Tournament of Kings

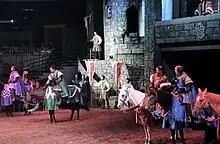
2018 performance

As the show hit its 20th anniversary in June 2010, Tournament of King was the Las Vegas Strip's fourth-longest running show, the sole show to have a theme aligned with the property it was housed in, and the only Las Vegas show to have horses. Through a castle-shaped cake that weighed 300 pounds, the show's cast and crew celebrated the occasion. Felix Rappaport, Excalibur's president, said that over seven million audience members had watched the show, which had been put on 12,300 times. That anniversary year, Patrick Jackson wanted to spend $6million on improving the show. He hoped to spend about $1.5million to upgrade the set, add improved lighting, and design new costumes as well as $5million for a completely new idea. Unenthusiastic about the $5million proposal, MGM needed to make its determination on investments and a contract extension by the close of 2010. The show's continuation was in a state of uncertainty for a few years since Excalibur had been unable to make a decision. That uncertainty ended in 2012, the year the show underwent its first significant upgrade since its 1999 renovation. The show revamped its lighting, introduced new costumes, and renovated its set. Although predecessor King Arthur's Tournament had women horseback riders, Tournament of Kings did not have its first woman horseback rider until 2014.